Richmond Park, Carmarthen

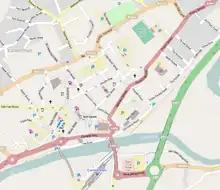
A map of Carmarthen Town and surrounding connections to Richmond Park.

Richmond Park is located to the north east of Carmarthen town centre and is easily accessible on foot, by road or by rail. Directly adjacent to the ground, on either side, are two public car parks; St Peter's car park has 435 parking spaces and Priory Street car park (situated next to the club house) has 53 spaces.